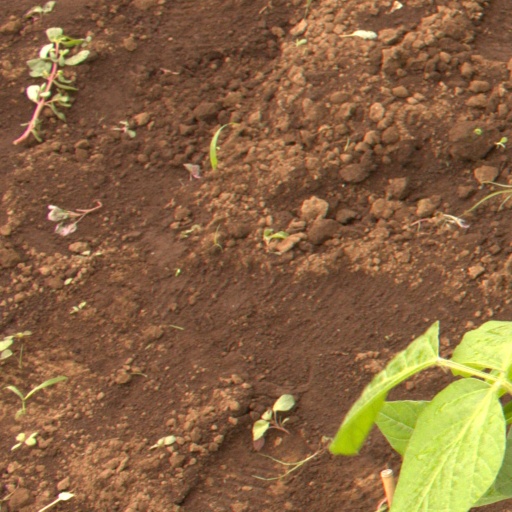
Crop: soybean